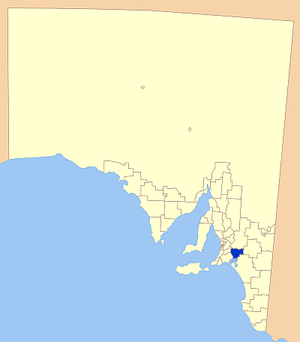
La ville de Murray Bridge est une zone d'administration locale en Australie-Méridionale.